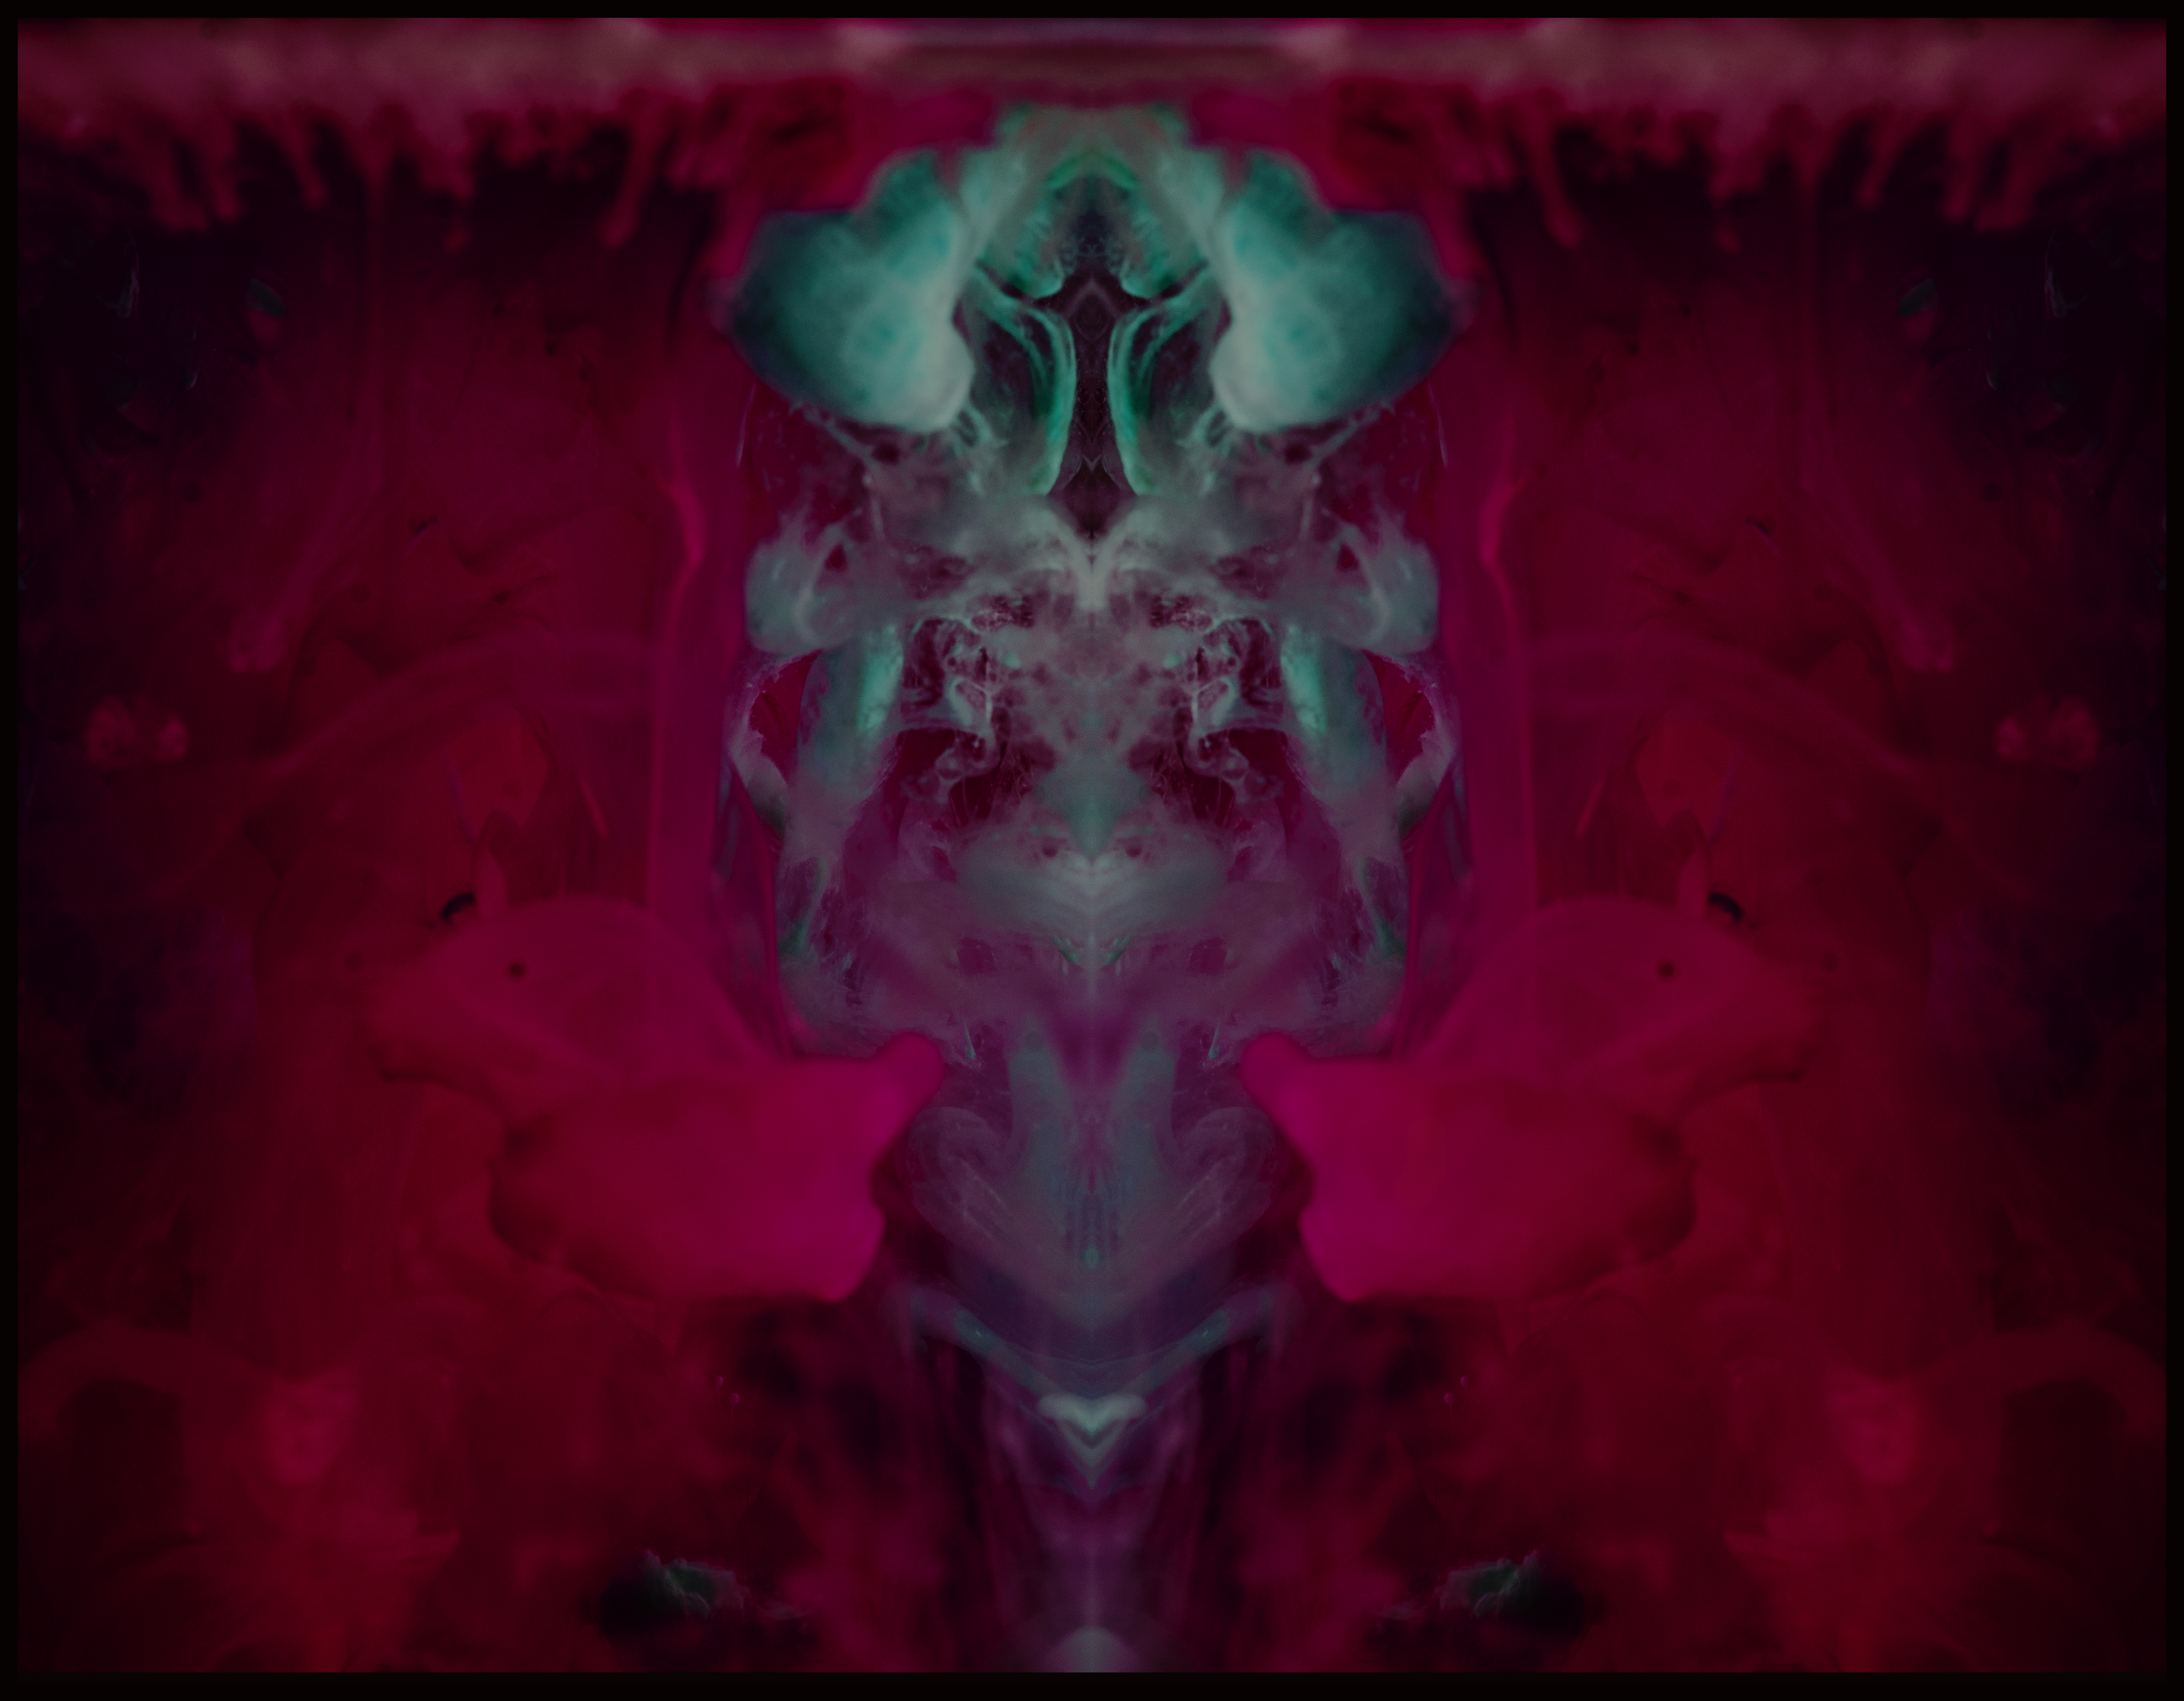
abstract, photography, red, pink, magenta, symmetry, purple, art, design, organism, visual arts, darkness, fractal art, skull, graphics, flesh, graphic design, illustration, bone, fictional character